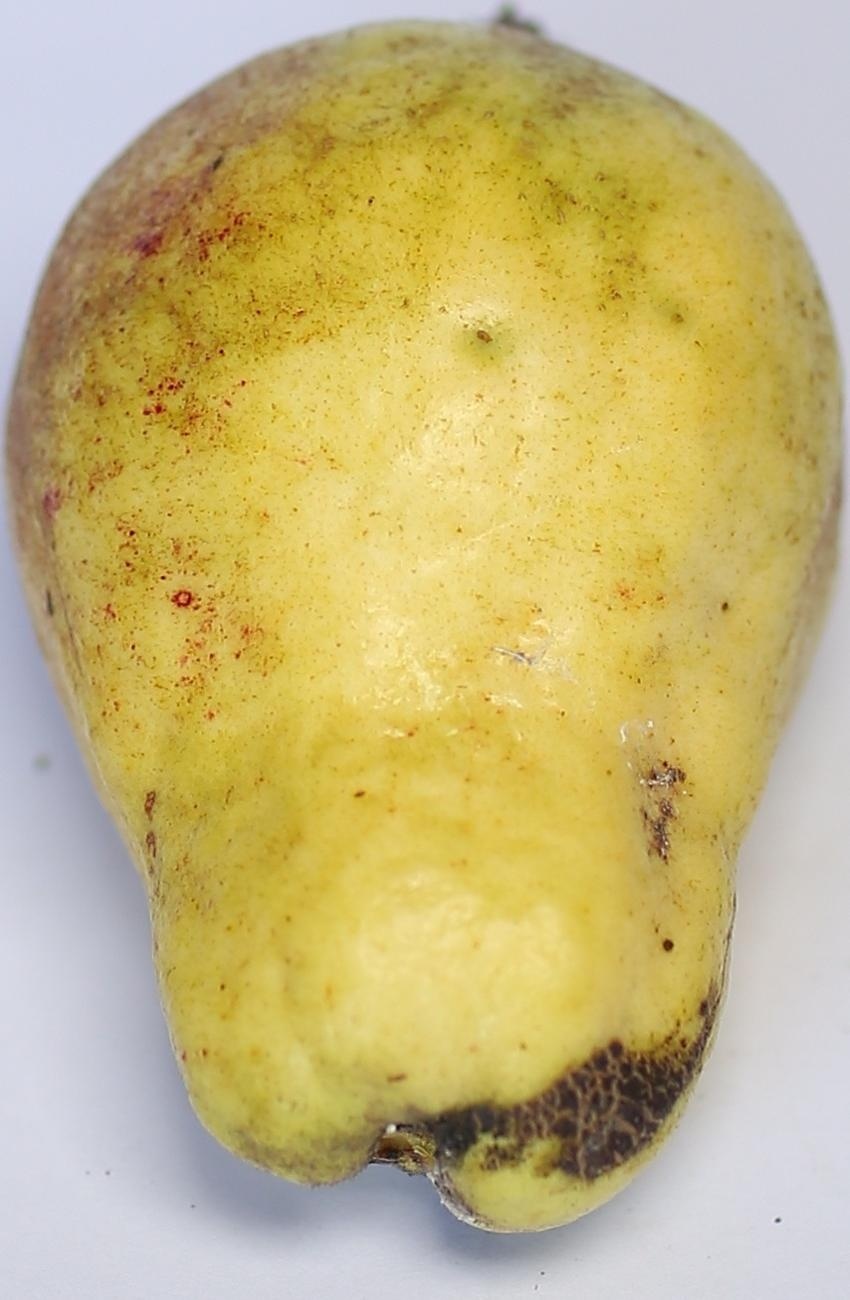
Maturity: ripe
Variety: thadhrami